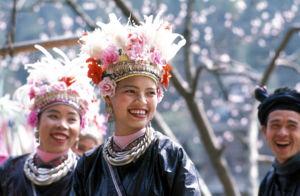
Les Dong, appelés aussi dans leur langue Kam, sont un groupe ethnique de Chine qui en constitue l'une des 56 nationalités. Leur langue est considérée comme l'une des plus difficiles à comprendre et à prononcer car elle comporte un grand nombre de tons, qui atteindrait 15 dans la plupart de ses dialectes.